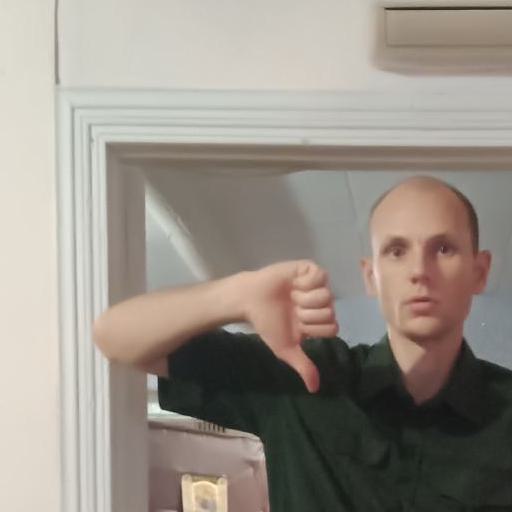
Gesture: dislike